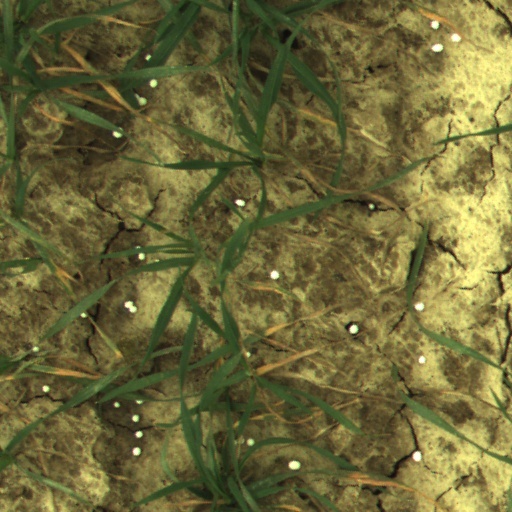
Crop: wheat